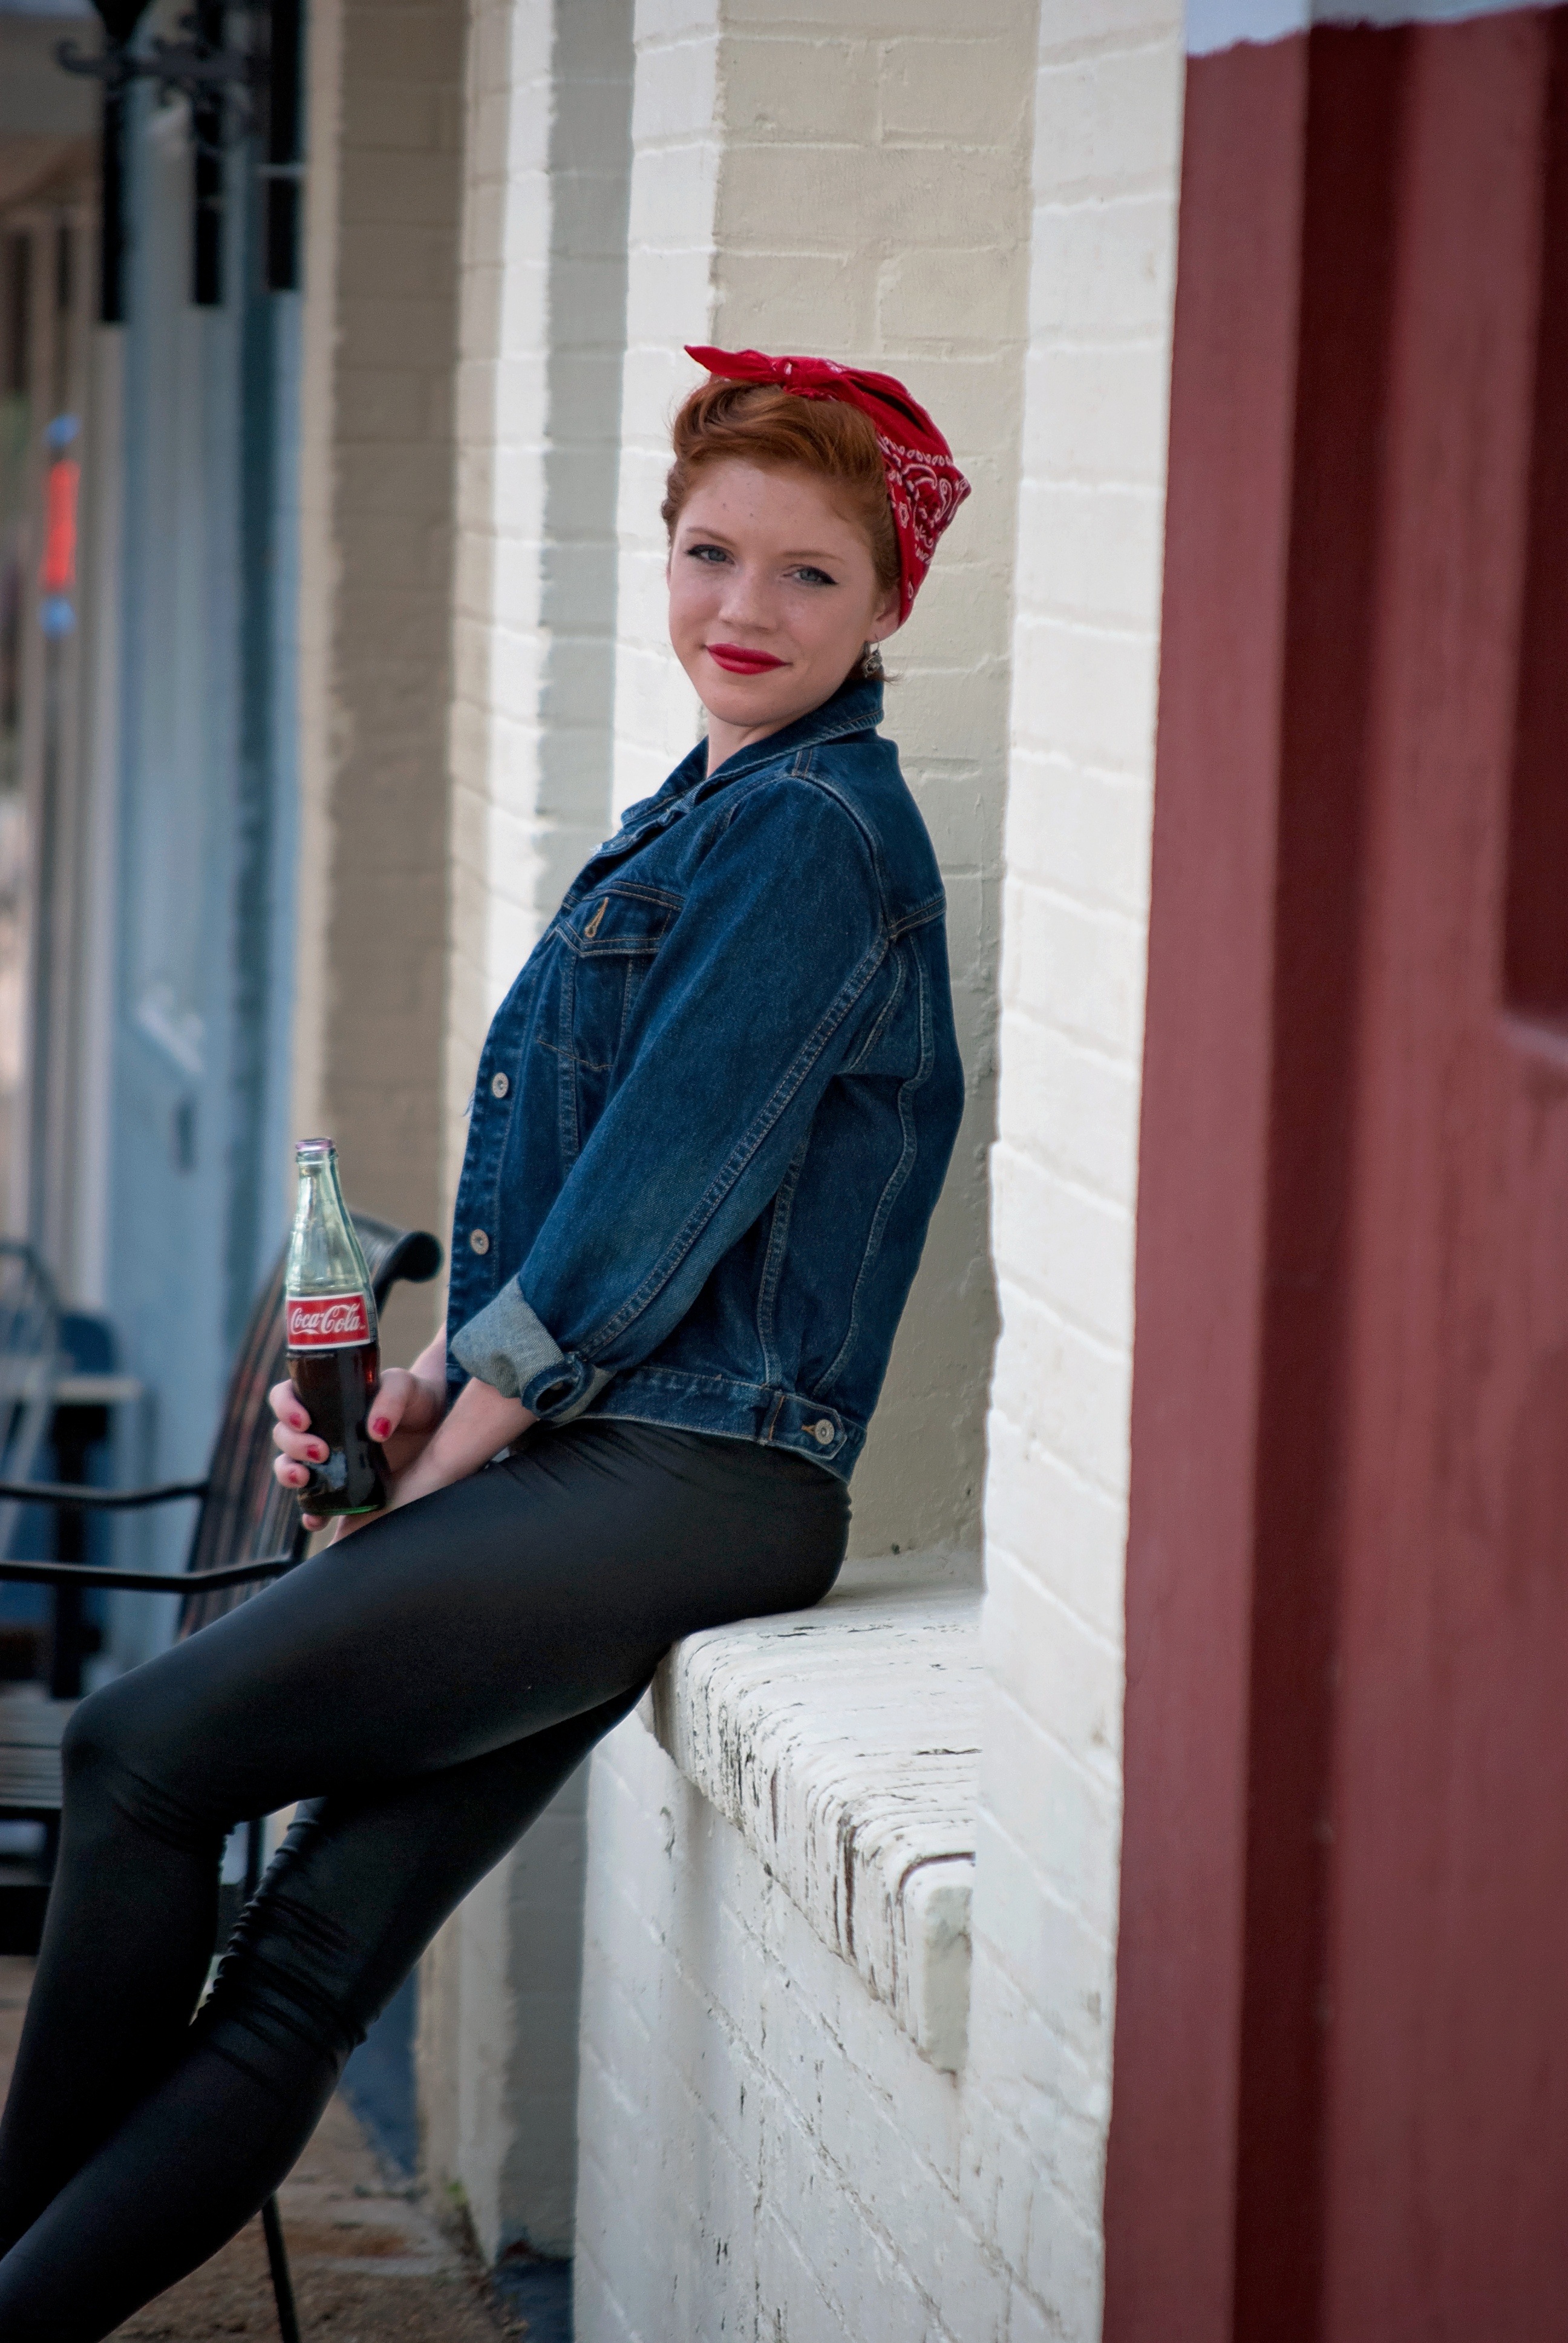
winter, girl, hair, vintage, retro, cute, summer, female, portrait, model, young, spring, red, color, sitting, fashion, blue, clothing, lady, window sill, smiling, bandana, dress, footwear, redhead, beauty, 50, style, attractive, photo shoot, fifties, s style